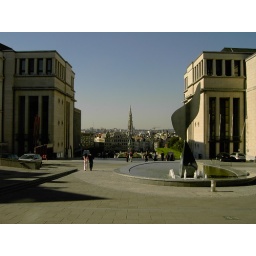
Brussels on a good day! Looking towards the Grand Place from the hill above the national library